Panagbenga Festival

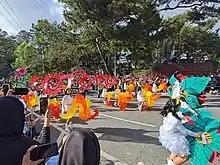
Street parade at the Panagbenga Festival in 2023

The Panagbenga Festival, also called the Baguio Flower Festival, is a month-long annual flower occasion in Baguio, Philippines. The festival, held in February, was created as a tribute to the city's flowers and as a way to rise from devastation of the 1990 Luzon earthquake. The festival includes floats that are covered mostly with flowers. The festival also includes street dancing, presented by dancers clad in flower-inspired costumes, that is inspired by the , an Ibaloi dance of celebration that came from the Cordilleras.